Plaça d'Espanya, Barcelona

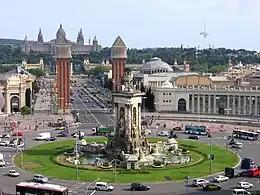
Plaça d'Espanya

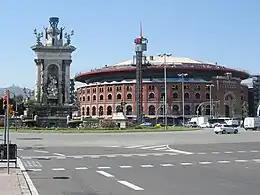
Plaça d'Espanya with the Plaza de toros de las Arenas

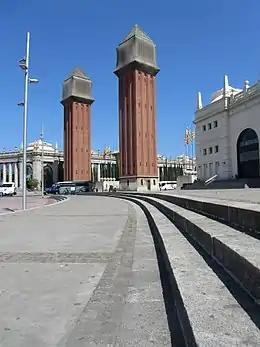
The Venetian towers

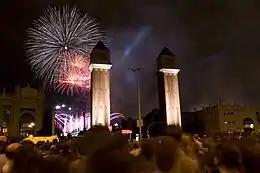
Celebrating La Merce with a great fireworks show.

Plaça d'Espanya is one of Barcelona's most important squares, built on the occasion of the 1929 Barcelona International Exposition, held at the foot of Montjuïc, in the Sants-Montjuïc district.